Maher v Town Council of Portland

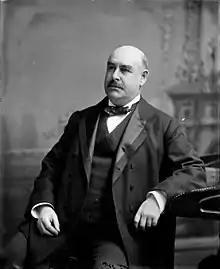
Attorney General George Edwin King, who introduced the "Common Schools Act" in the New Brunswick Legislature, and defended it in the courts

There were two separate legal challenges to the new school system, brought in the New Brunswick Supreme Court: "Ex parte Maher" and "Ex parte Renaud". The "Maher" case was brought by Henry Maher, a Roman Catholic rate-payer in the town of Portland (now part of the City of Saint John), who challenged the school tax assessed by the town under the "Common Schools Act". The "Renaud" case was brought by an individual named Renaud, and challenged a school tax assessed by the Parish of Richibucto, in the County of Kent. In both cases, the plaintiffs applied for "certiorari" to quash the school taxes, on the basis that the "Common Schools Act" infringed the right of Roman Catholics to have denominational schools, under s. 93 of the "Constitution Act, 1867".